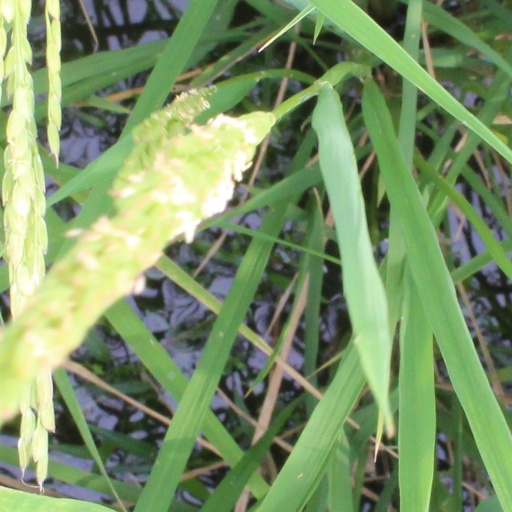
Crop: rice